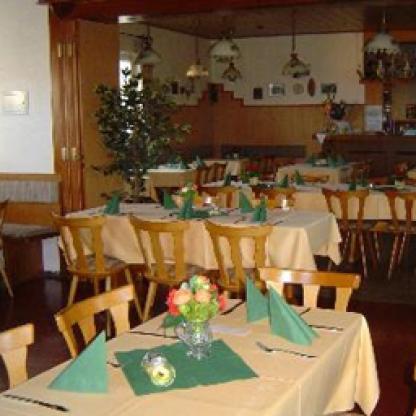
Scene: Indoor